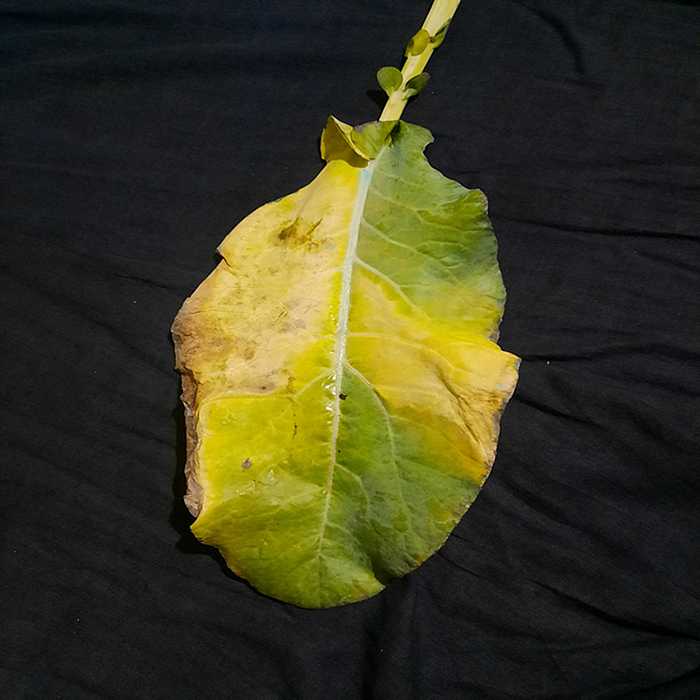
Plant: Cauliflower
Label: Black Rot